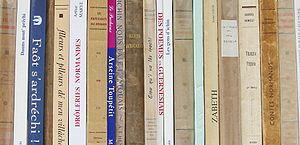
Le normand est une langue d'oïl parlée en Normandie continentale et insulaire. Il est classé dans les langues sérieusement en danger par l'Unesco.